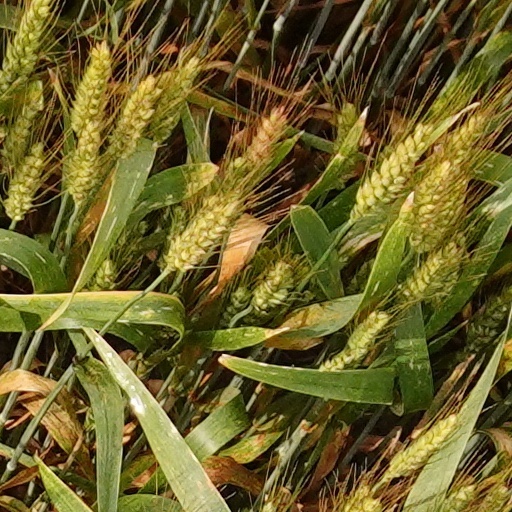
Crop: wheat